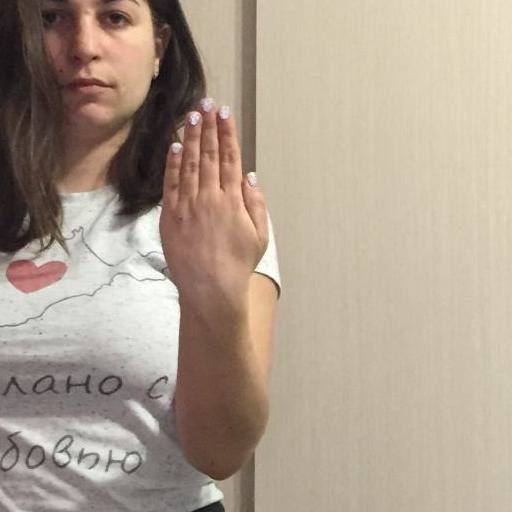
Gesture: stop_inverted